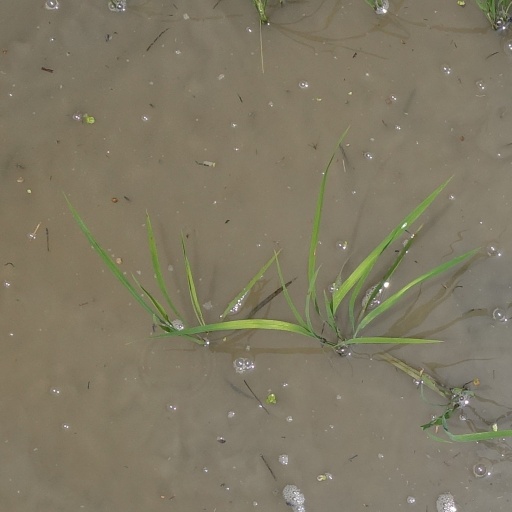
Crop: rice